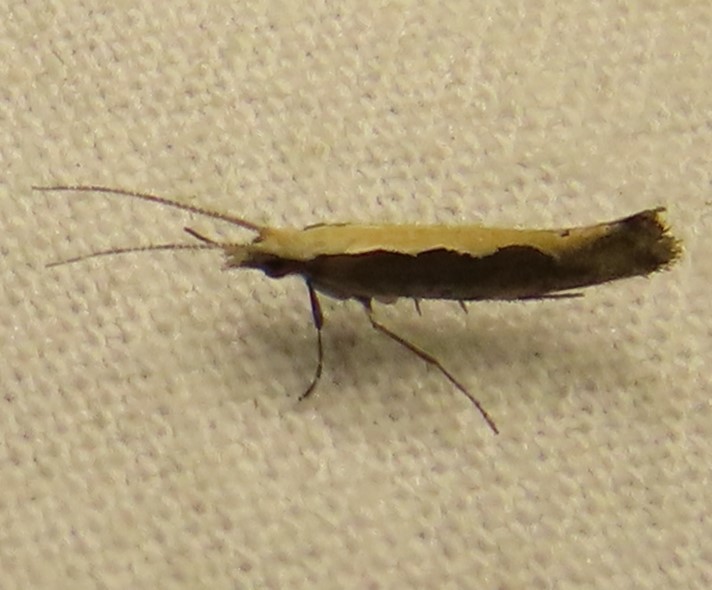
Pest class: diamondback_moth